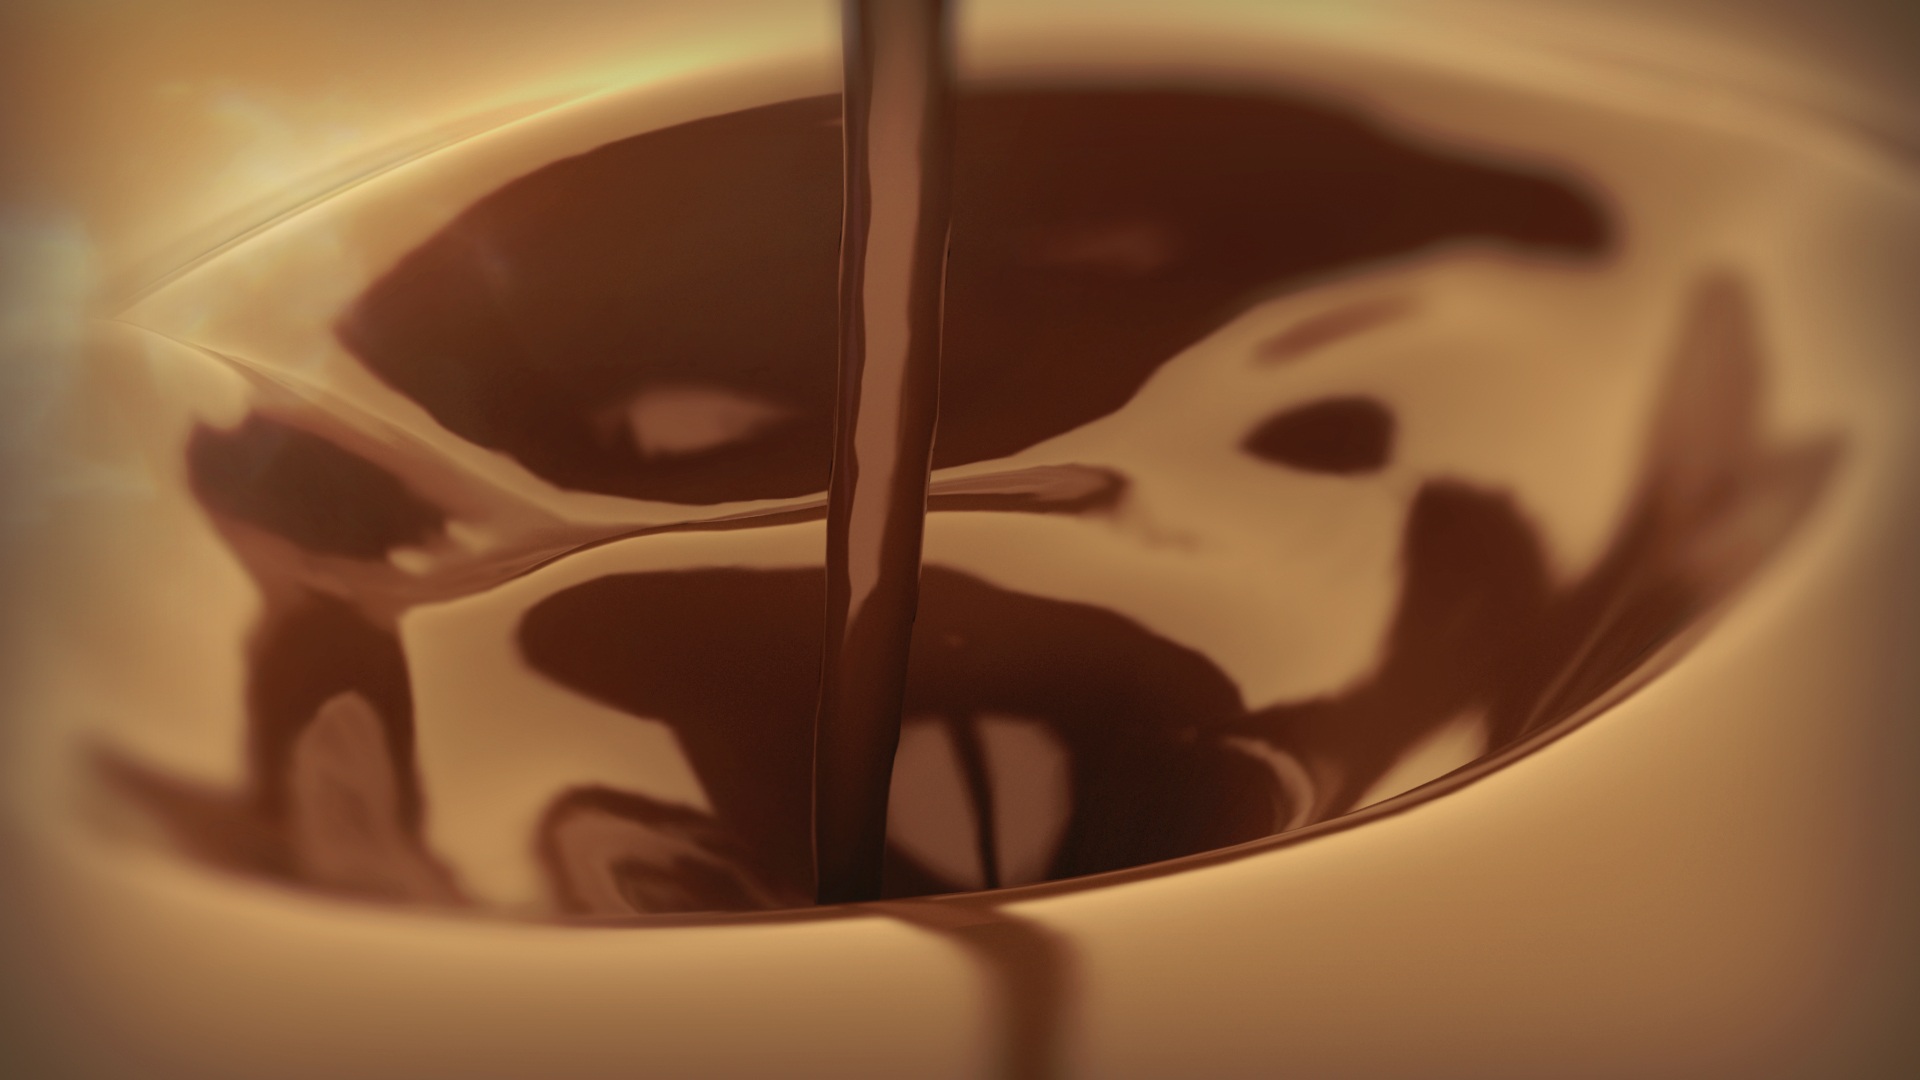
hand, light, white, photography, brown, black, chocolate, lighting, circle, close up, human body, art, sweets, 3d, image, organ, shape, macro photography, liquids, computer graphics, still life photography, fluids